William Gray Purcell

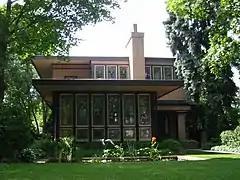
Purcell's second house, originally named "Lake Place"

During 1962–1963, Purcell had an architectural apprentice who would go on to become a significant American organic architect, Arthur Dyson. Dyson spent nearly a year in the Taliesin Fellowship prior to the death of Frank Lloyd Wright in 1959, before going to work for notable organic architect Bruce Goff, who gave Dyson a copy of a catalog from an exhibition about Purcell and Elmslie that took place in Minneapolis. Dyson sought out Purcell as a mentor. The two men spent their time together reviewing the records of Purcell and Elmslie and discussing the nature of architectural design.